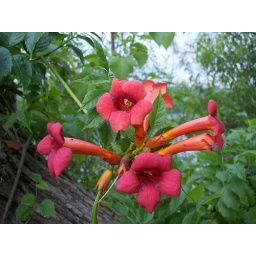
trumpet vine flowers growing in a black willow tree on the shore of the lake